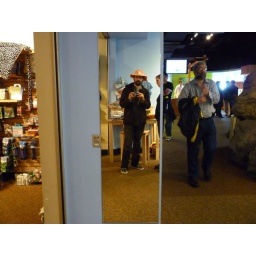
Noah in hat in mirror